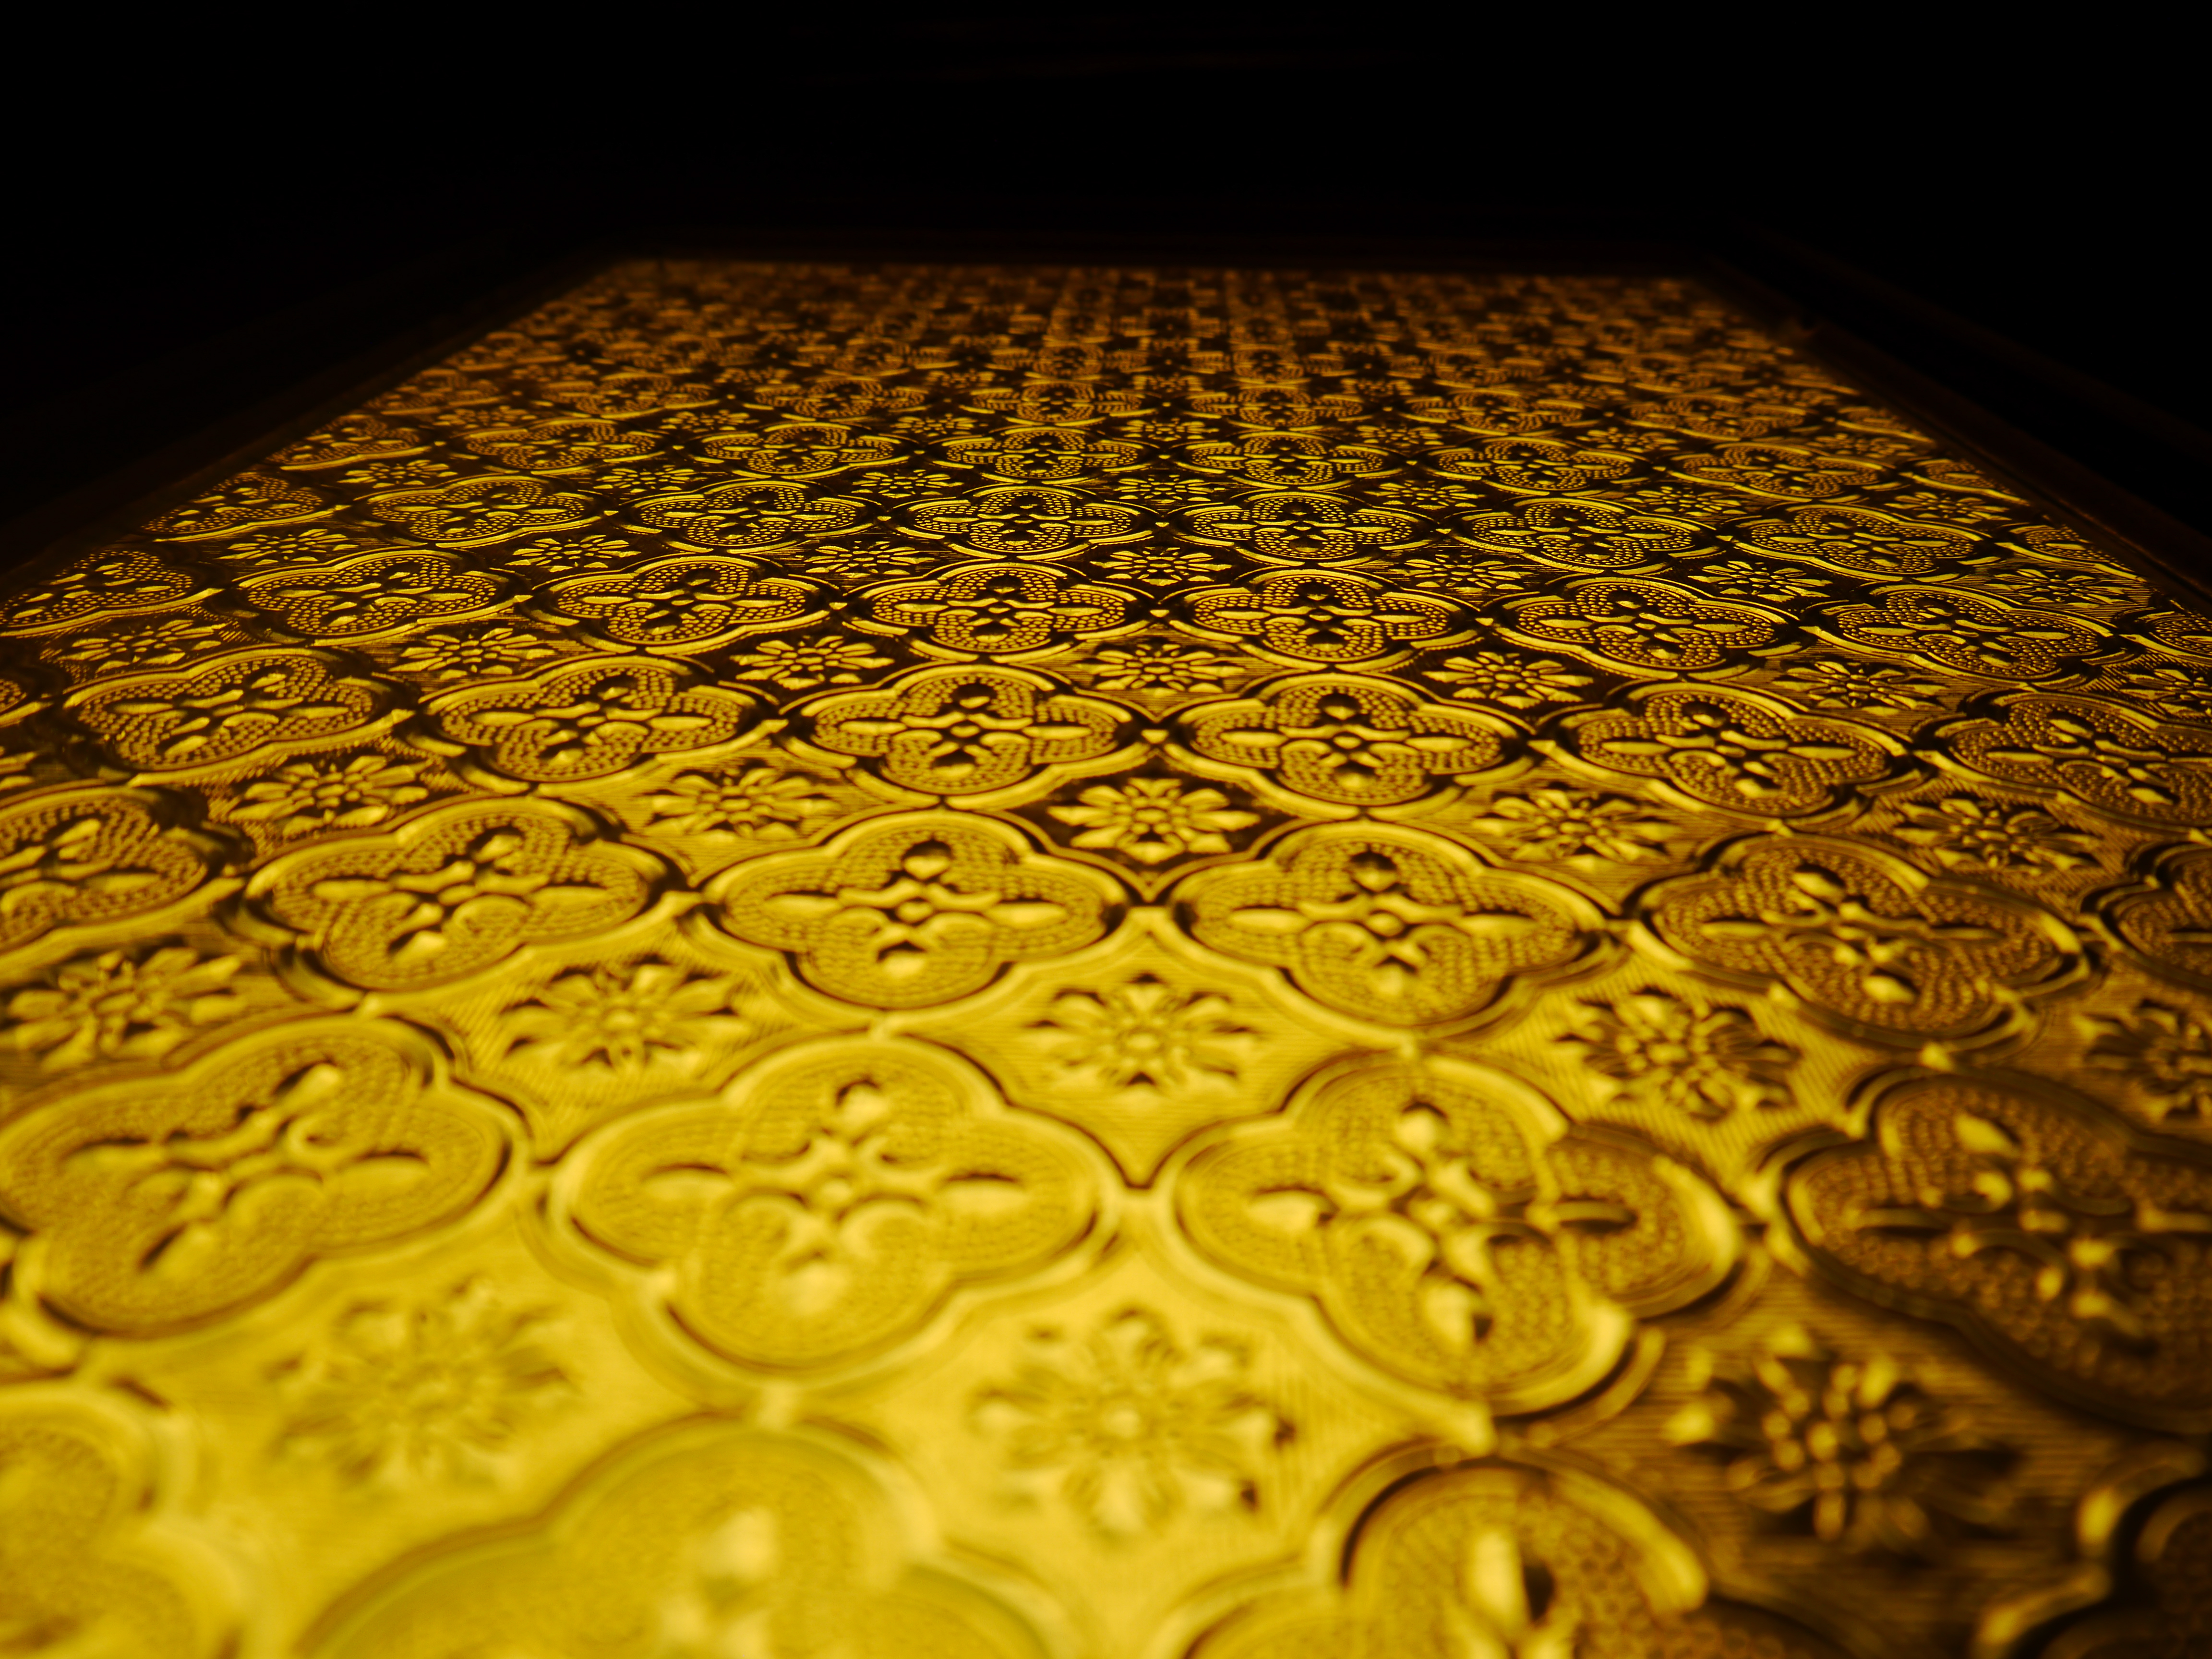
light, antique, architecture, art, background, beautiful, building, color, colorful, decoration, decorative, design, door, frame, glass, green, home, house, mosaic, old, pattern, red, retro, stained, style, texture, thai, thailand, vintage, wood, wooden, yellow, water, textile, metal